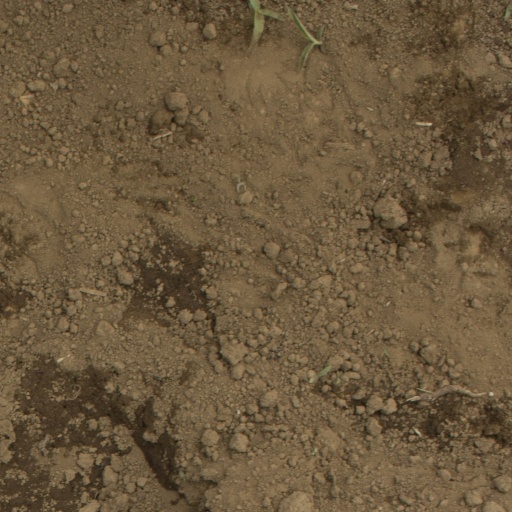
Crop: Jerusalem artichoke